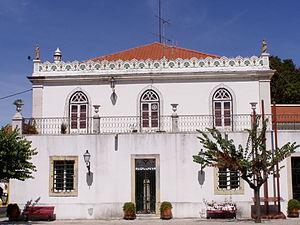
Coruche est une municipalité du Portugal, située dans le district de Santarém et la région du Ribatejo.